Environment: real
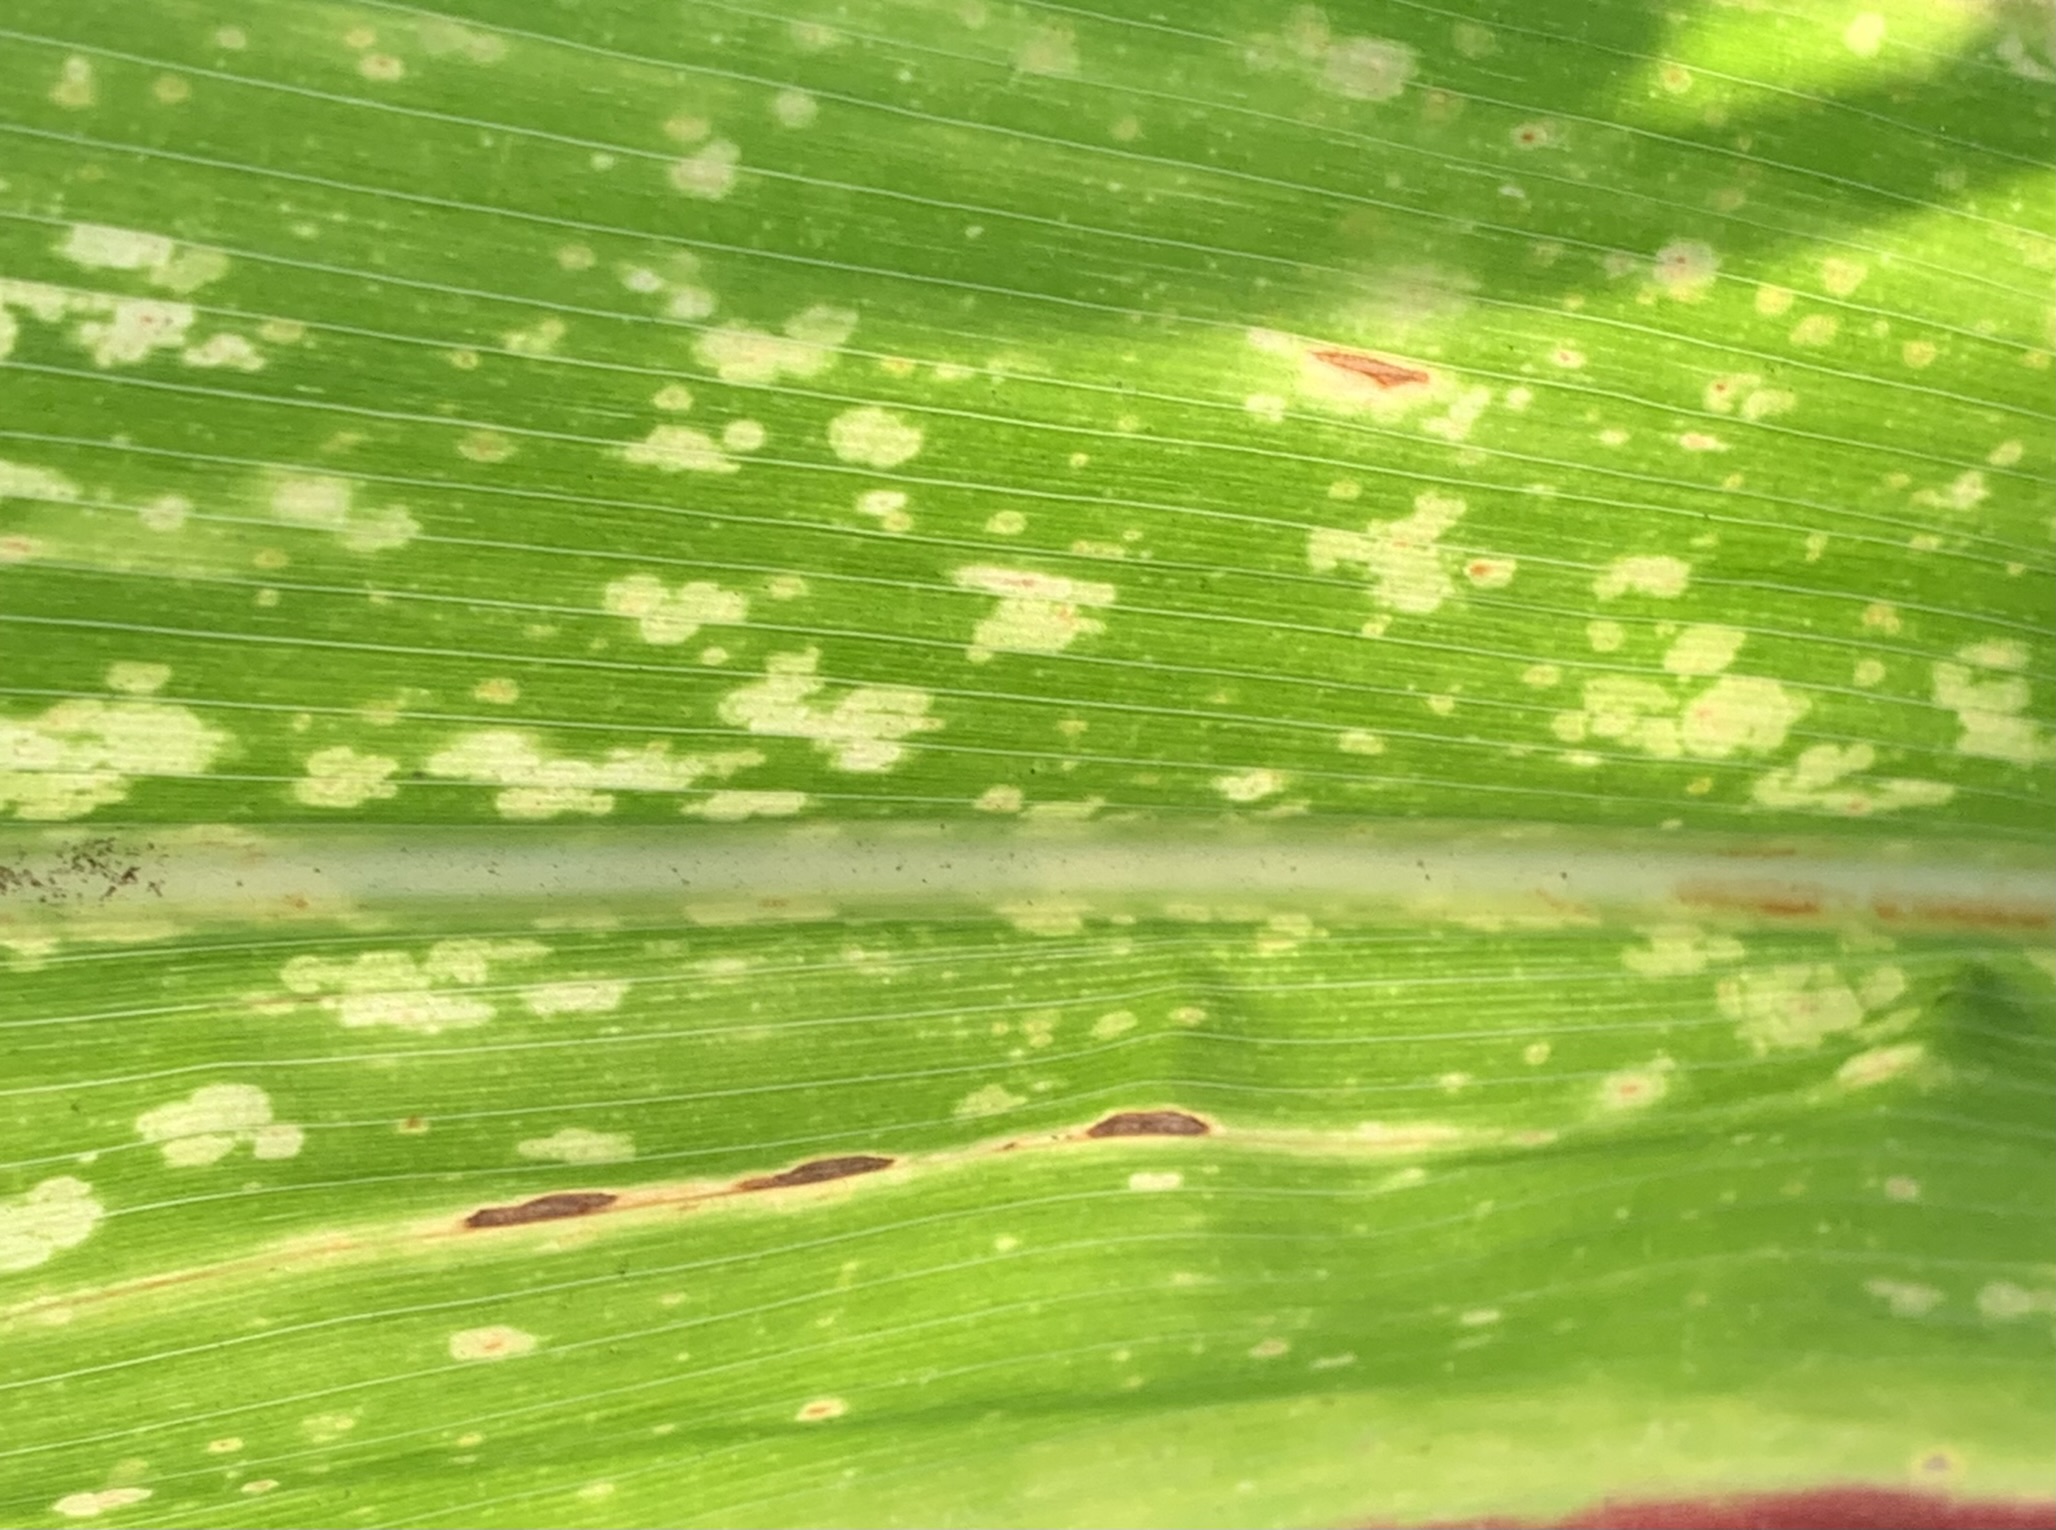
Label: lethal_necrosis